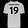
Label: T - shirt / top